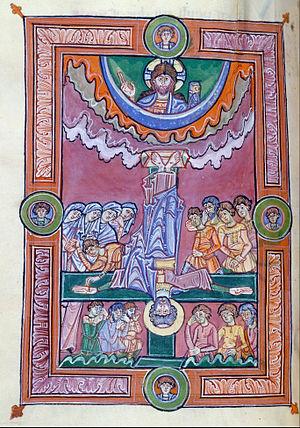
Le martyre de saint Pierre est un épisode de la vie de l'apôtre Pierre, celui de sa mort par crucifiement, et qu'il a demandé à subir la tête en bas, par humilité.